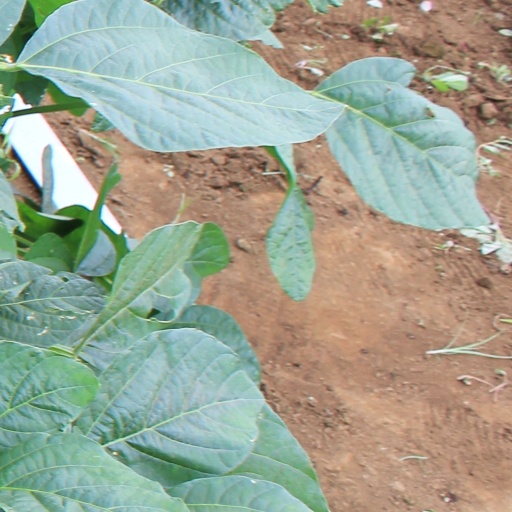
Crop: soybean